Nikolay Krasnov (architect)

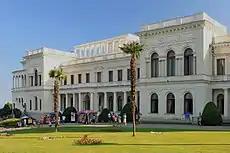
Livadia Palace, Yalta 1909

In 1887 Krasnov took up the post of Chief Architect in Yalta, for which he was paid 900 roubles per year. He had a contract for 24 years, of which he served 12. Taking up the post at the age of 23, Krasnov had large responsibility for the rapid growth of the city at the time. He started by expanding the promenade, which by 1913 would become the main street of the city, before developing and adopting a new city plan in 1889. This included a new sewer system, new planning regulations including limits to the width of streets and height of buildings, the building of new streets, and prevention of unregulated construction in the city. The plan also included a school and children's hospital, and the construction of the Pushkin Boulevard. Two concrete bridges were built over the river, and the embankment strengthened. Many streets were also renamed as part of this plan.